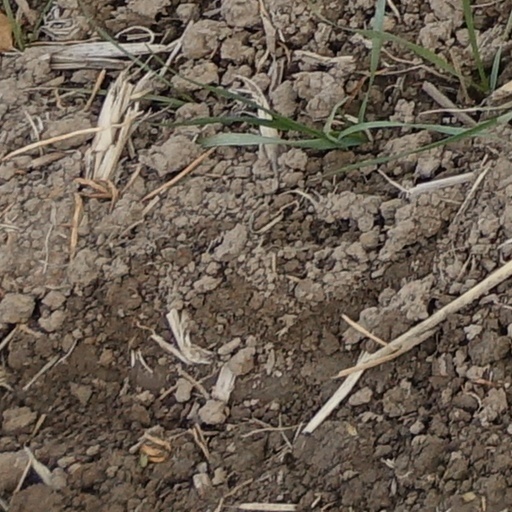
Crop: wheat